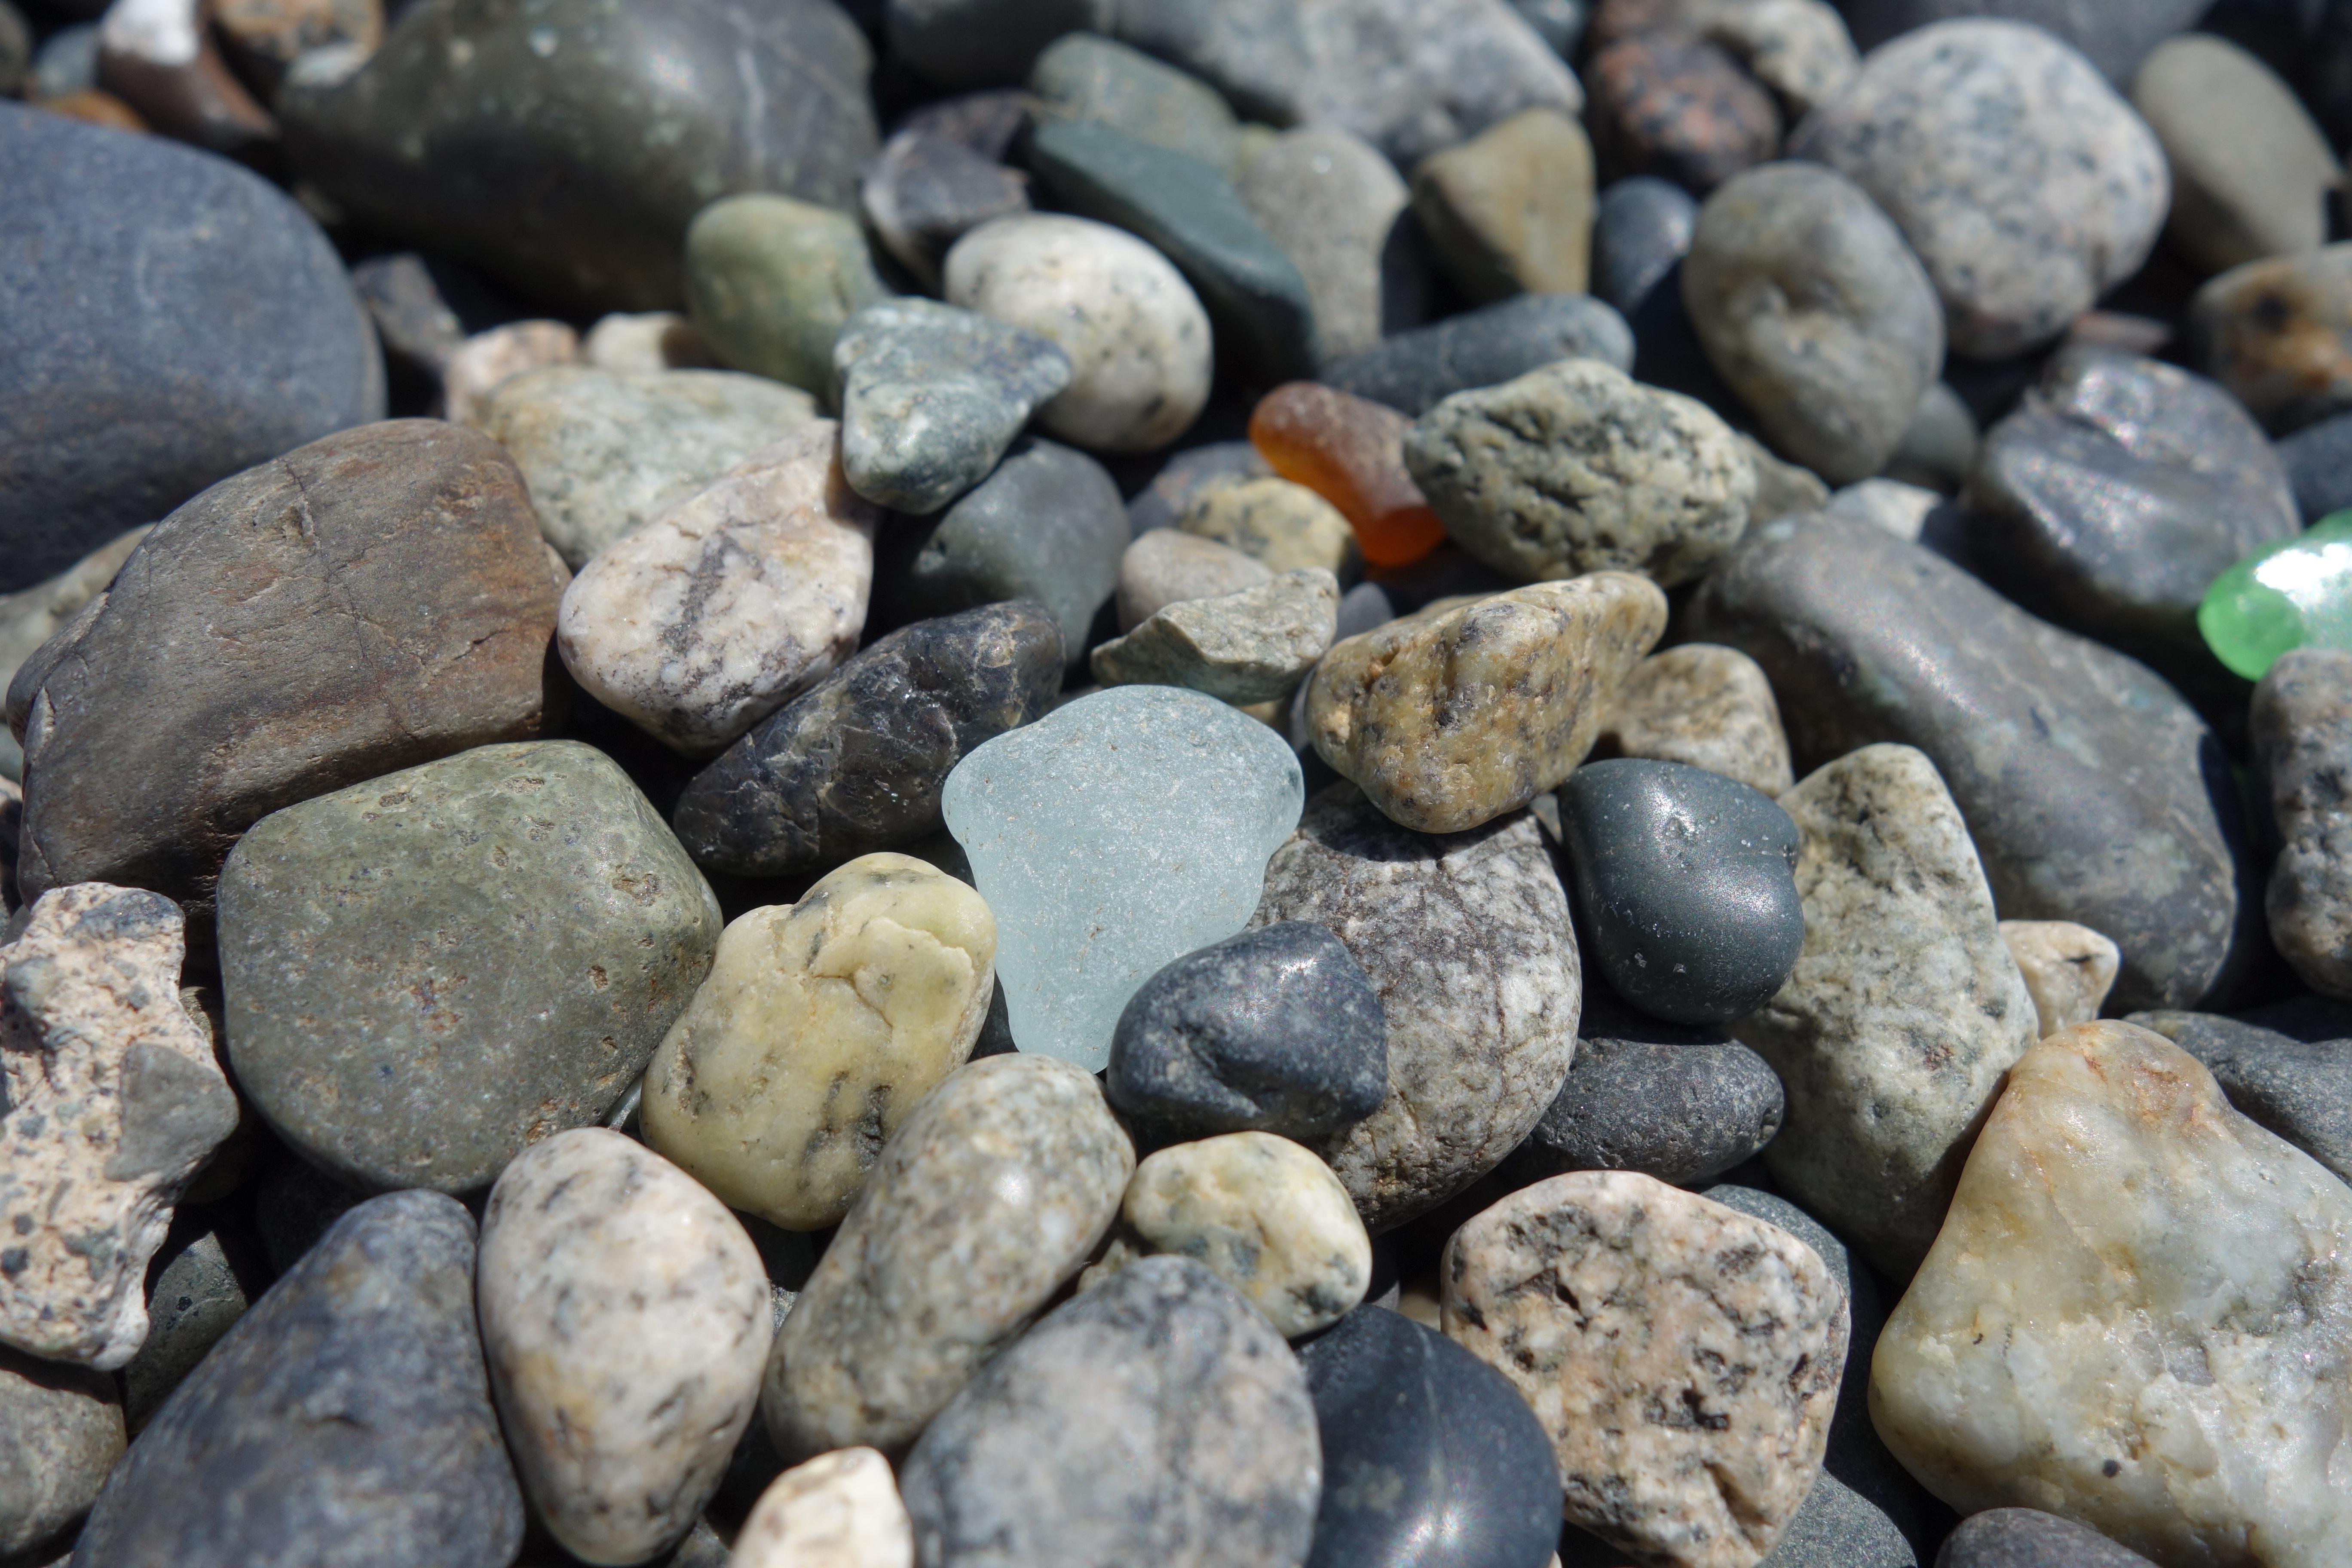
beach, sea, rock, pebble, soil, material, rocks, rubble, gravel, boulder, sea glass